George Ashmore Fitch

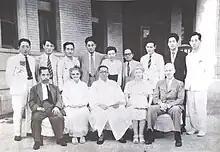
The Fitch couple and notable Korean independence activists. Bottom row from the right are Fitch, his wife Geraldine, Kim Ku, and Franziska Donner (later the first First Lady of South Korea).

Like his father, Fitch assisted Koreans for much of his lifetime, and in his autobiography stated that he considered many prominent Koreans as his friends. In his 1967 autobiography, he said of Koreans: